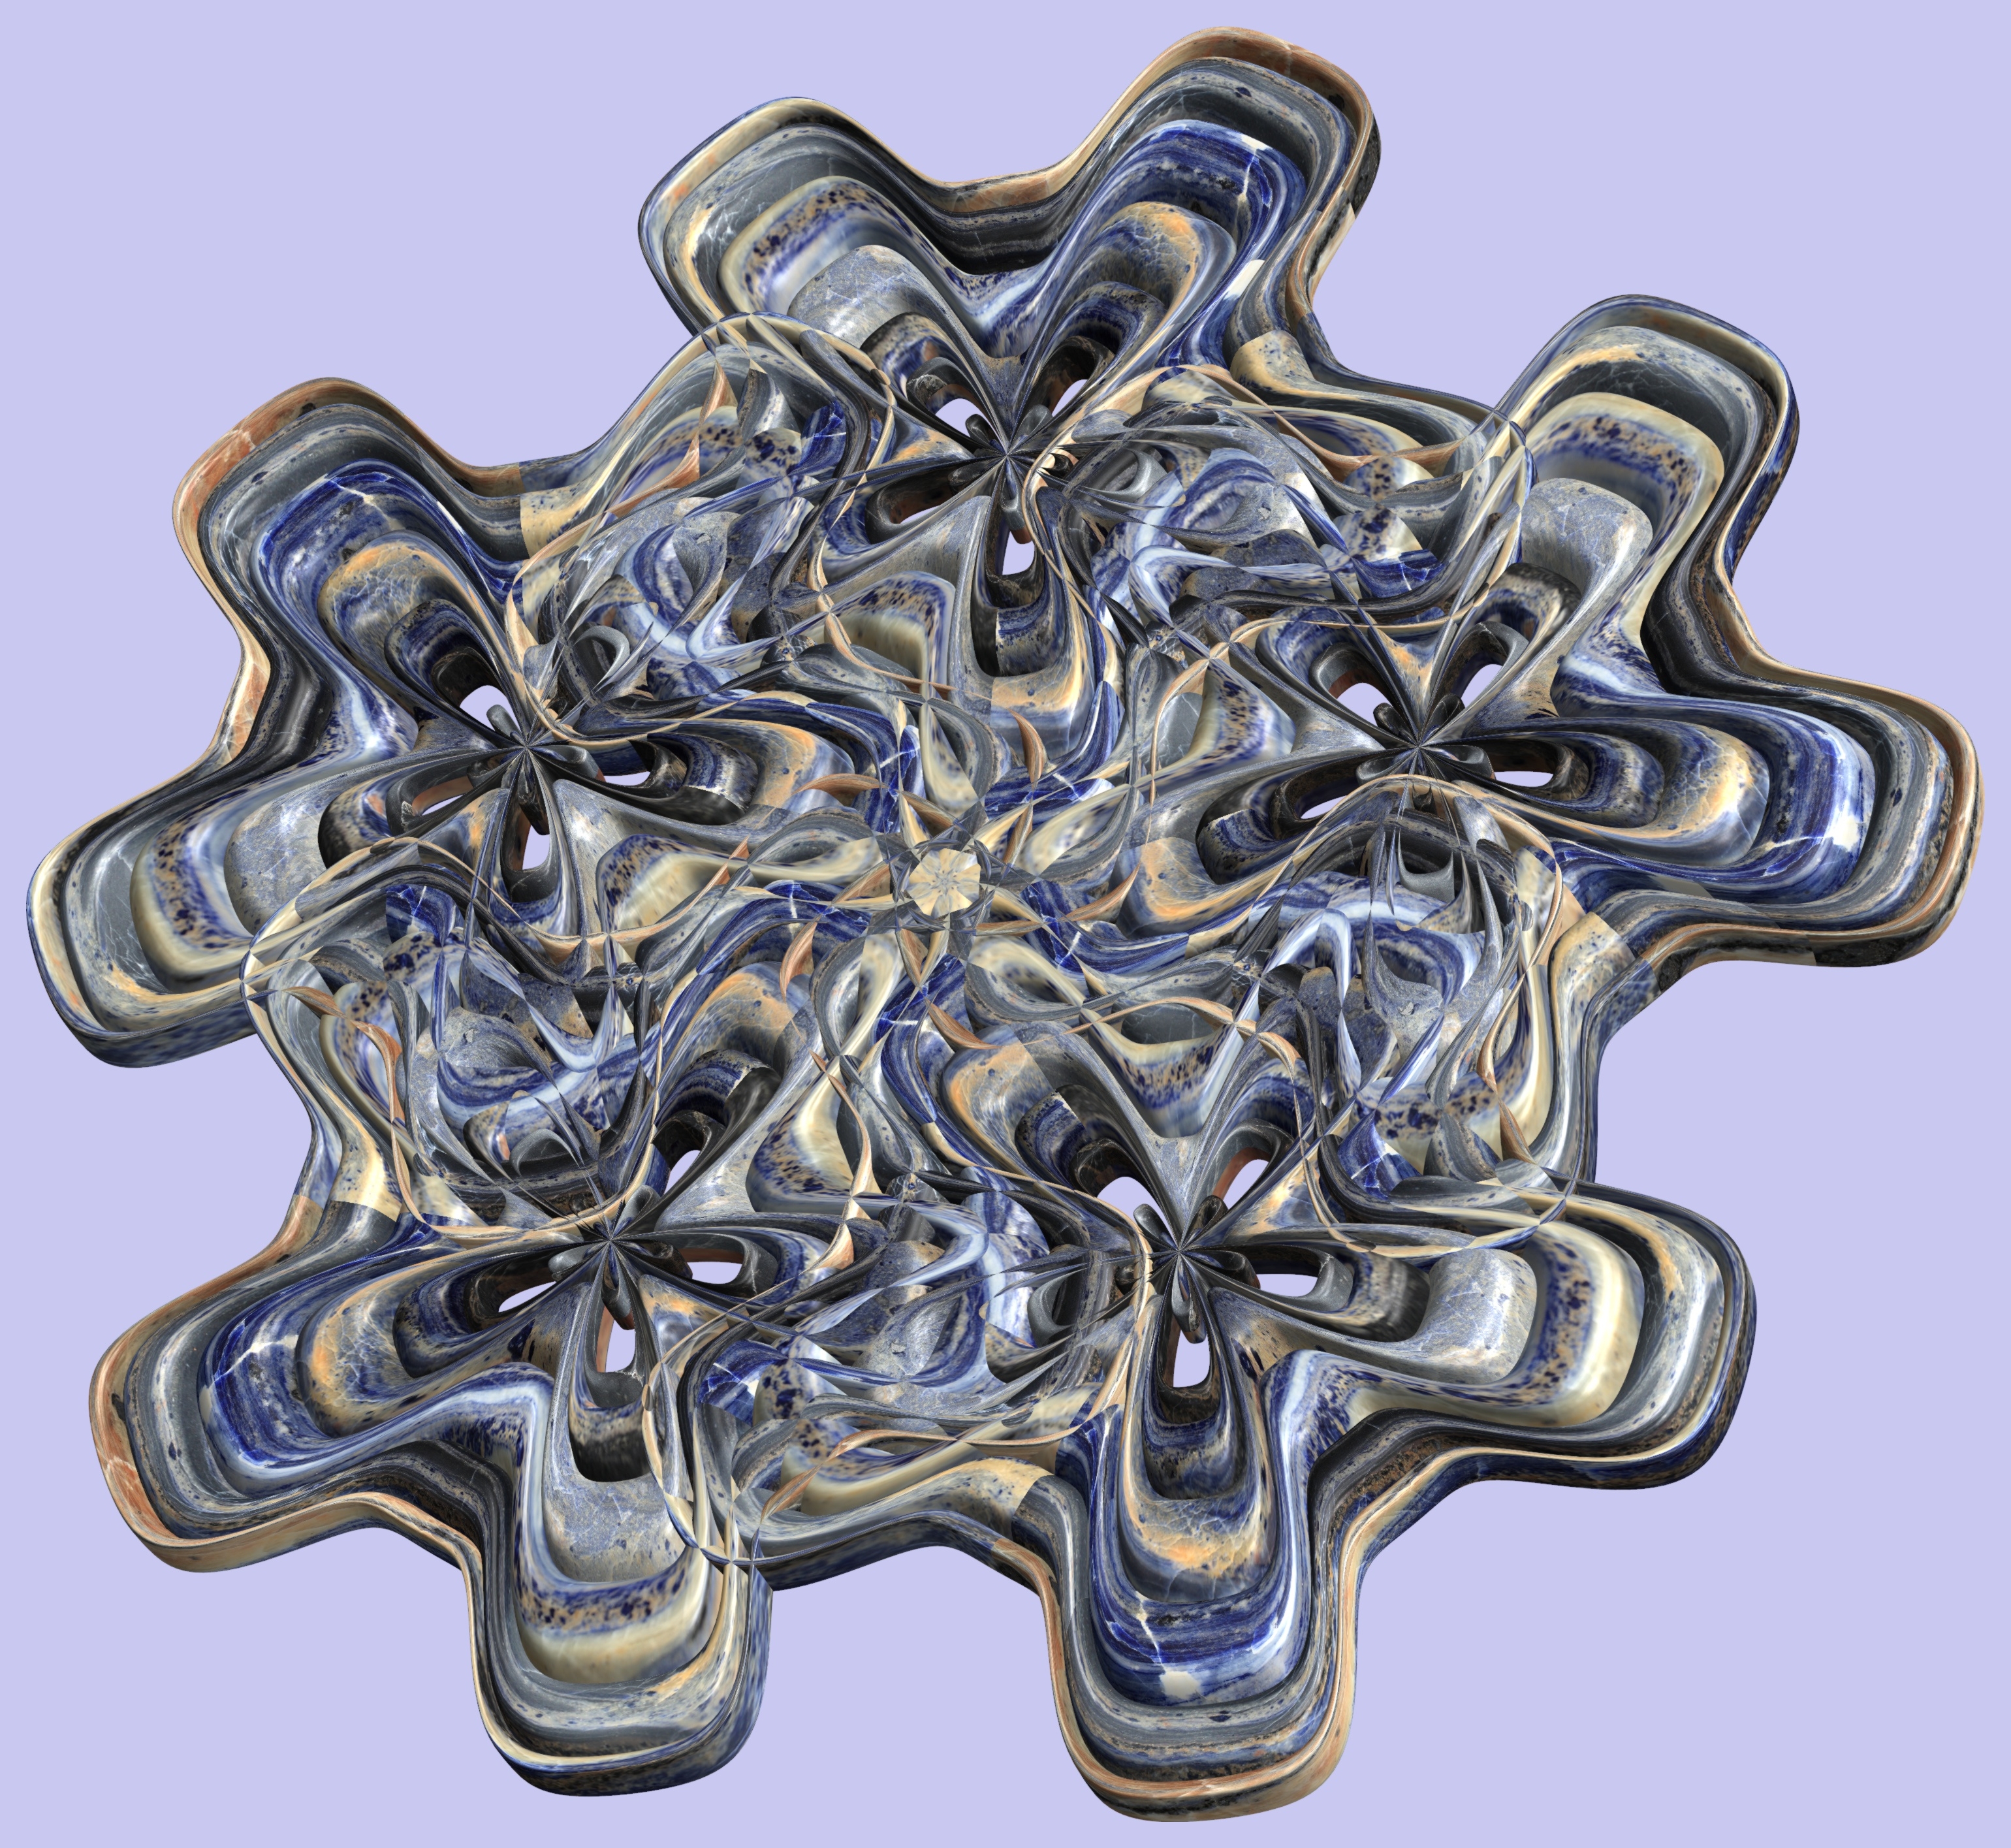
abstract, structure, texture, pattern, symbol, metal, design, brass, symmetry, 3d, graphic, torus, mathematica, cg, parametricplot3d, code, program, algorithm, mapping